Final Fantasy XIII

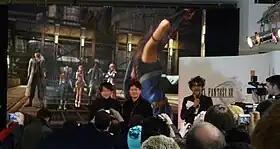
Art director Isamu Kamikokuryo (left) and producer Yoshinori Kitase (right) at the "Final Fantasy XIII" London Launch Event at HMV in March 2010, which was hosted by Alex Zane (holding microphone)

The game was released in Japan on December 17, 2009, and in North America, Europe and Australia on March 9, 2010. Alongside the release of the game in Japan, Japanese alcoholic beverage distributor Suntory released the "Final Fantasy XIII Elixir" to promote the game. On the same day, a "Final Fantasy XIII" PlayStation Home personal space was made available for free in Japan until January 13, 2010, along with a costume and personal space furnishings; they were released to the Asian, European, and North American versions of PlayStation Home on March 11, 2010. The game was re-released as part of the "Final Fantasy 25th Anniversary Ultimate Box" Japanese package in December 2012. It was re-released again in November 2013, as part of the Lightning Ultimate box, a Japan exclusive edition which includes "Final Fantasy XIII" and its two sequels.